Themes in Titus Andronicus

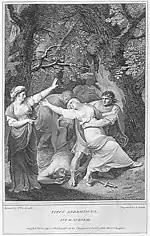
Tamora concerned only with revenge; Samuel Woodforde illustration, engraved by Anker Smith (1793)

As Chiron and Demetrius drag Lavinia into the forest, Tamora vows "Ne'er let my heart know merry cheer indeed/Till all the Andronici be made away" (2.3.187–188). Tamora will literally not be happy until she has avenged herself on the whole family.